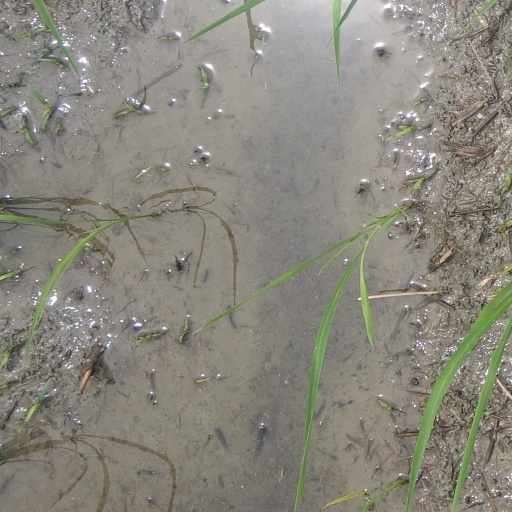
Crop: rice